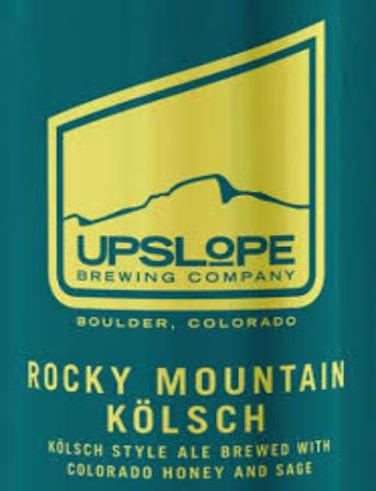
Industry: Food